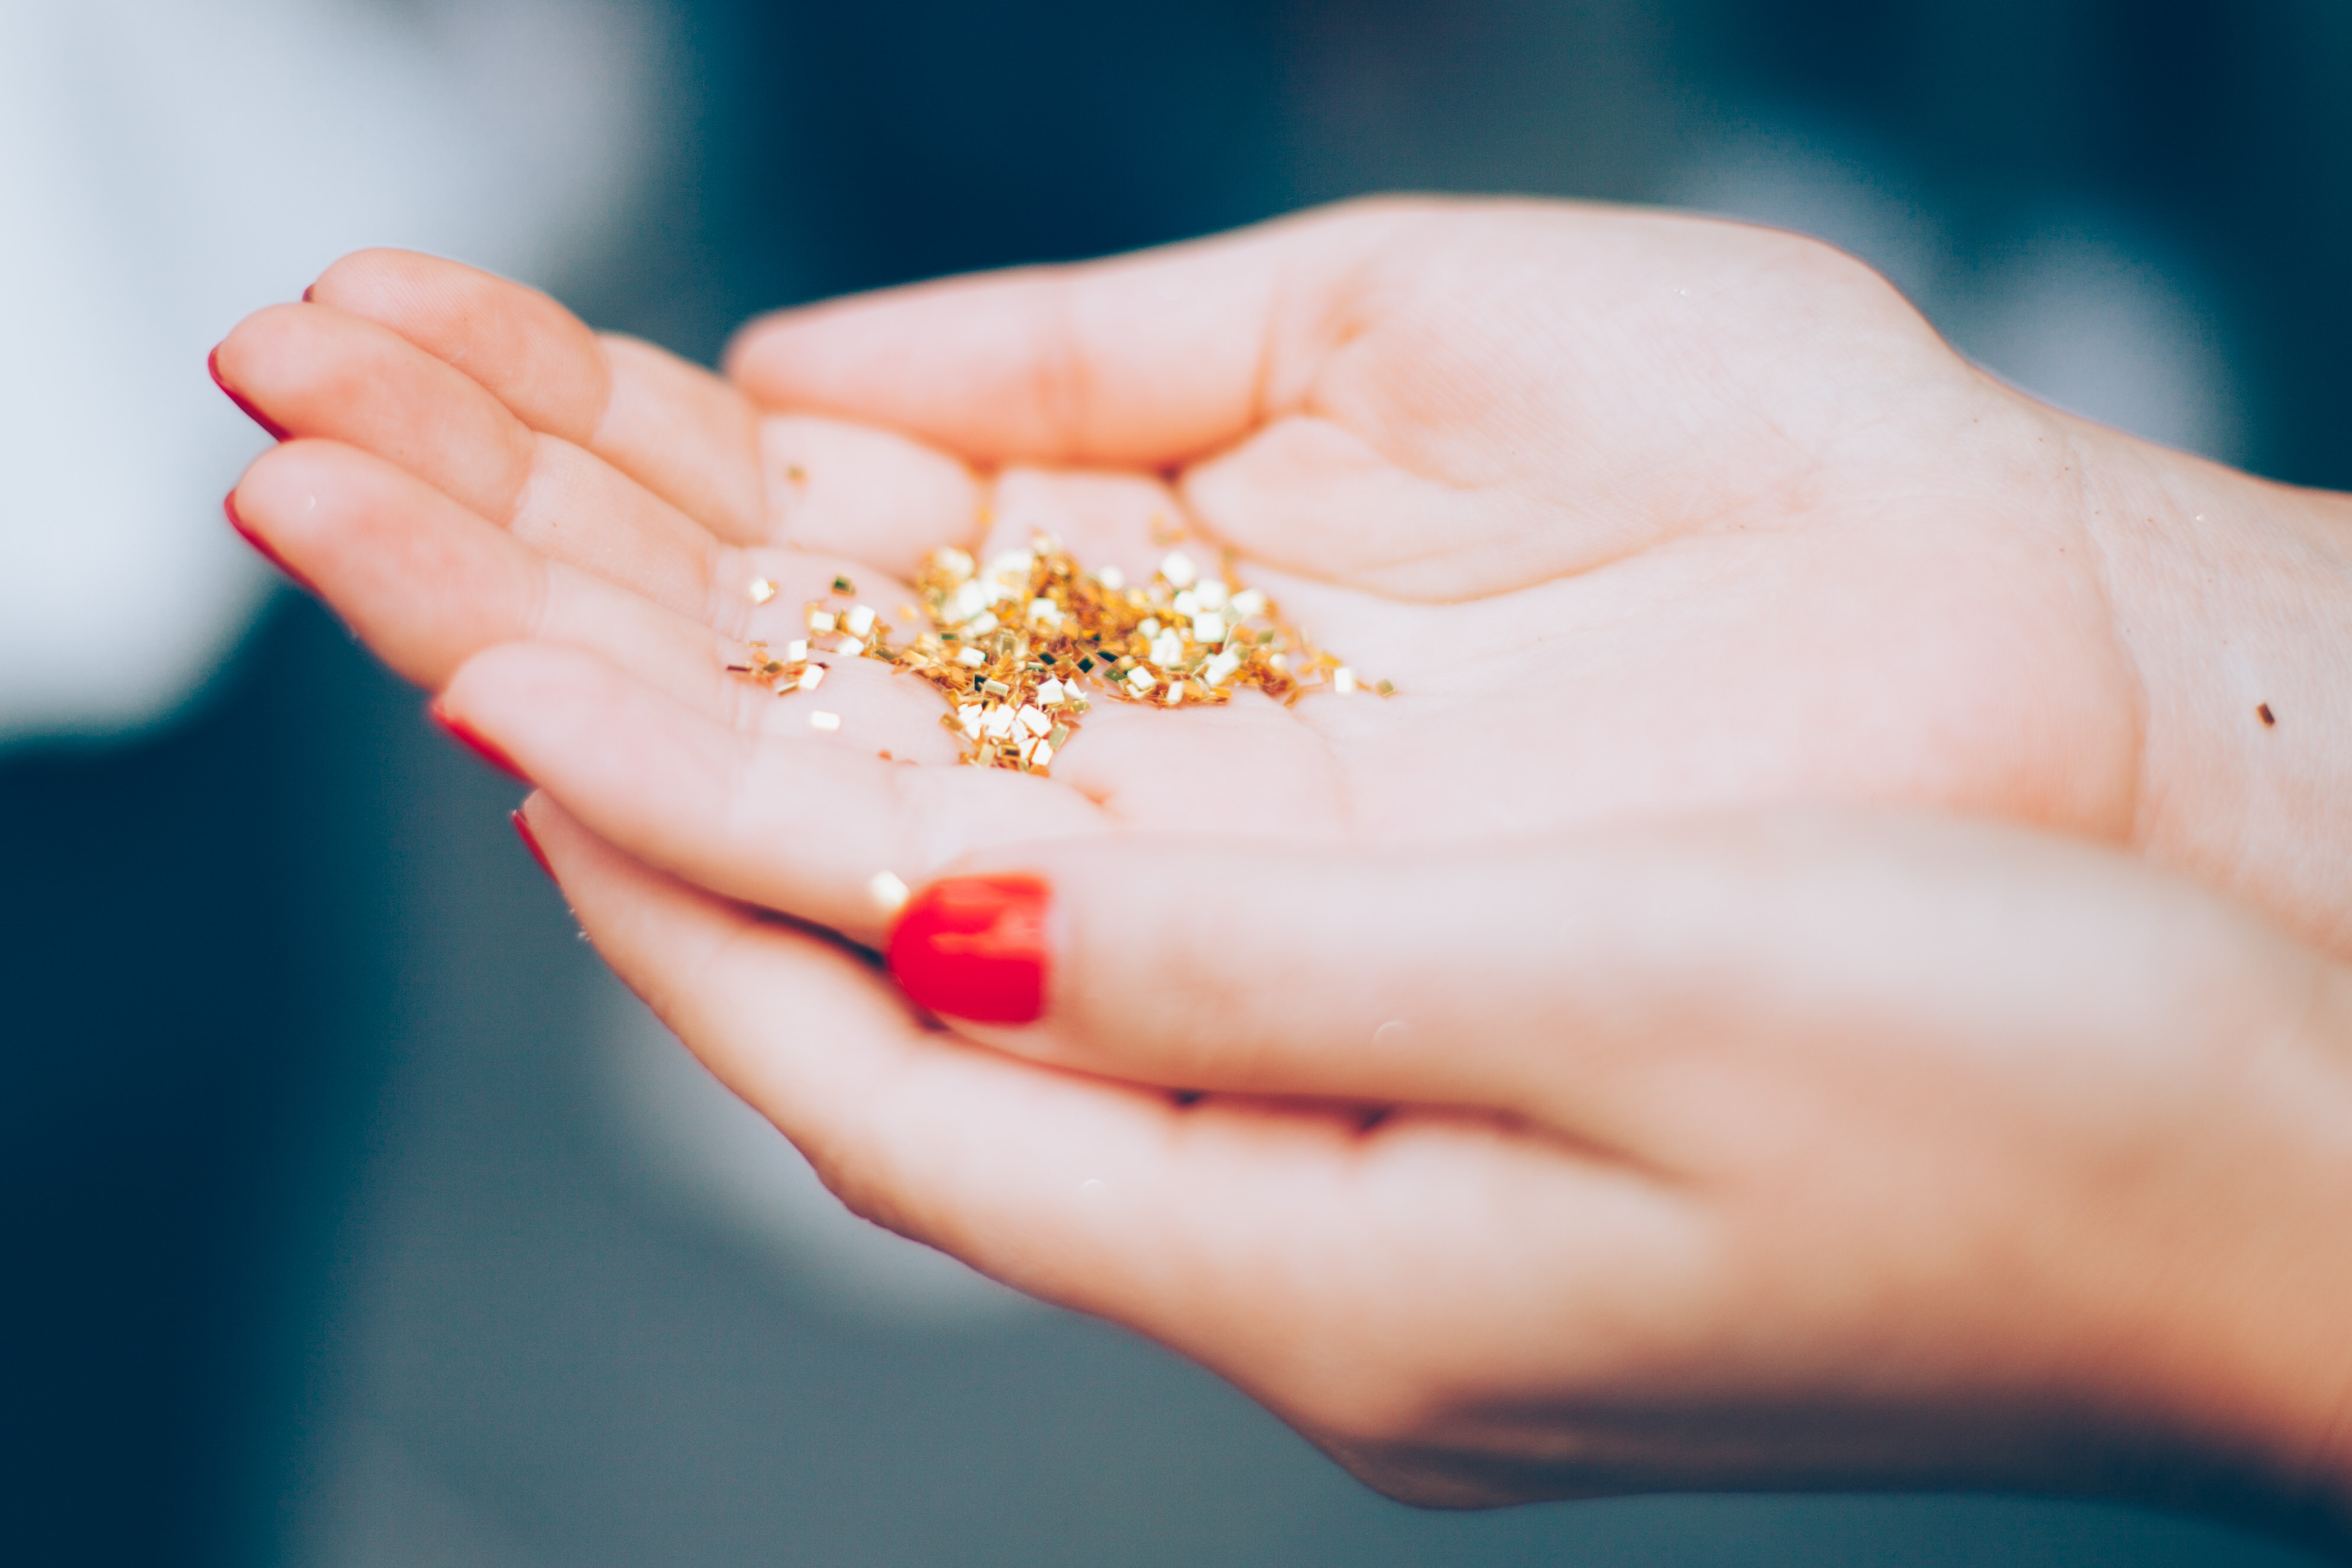
hand, photography, ring, flower, petal, finger, macro, nail, close up, jewellery, design, hands, skin, shiny, macro photography, glitters